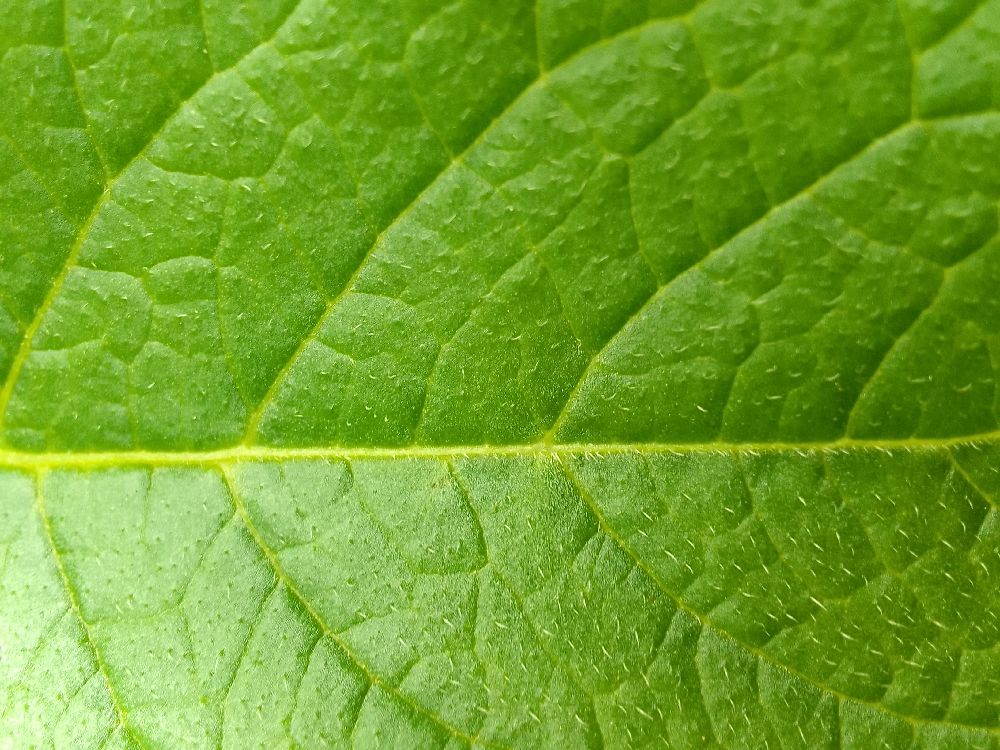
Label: Healthy